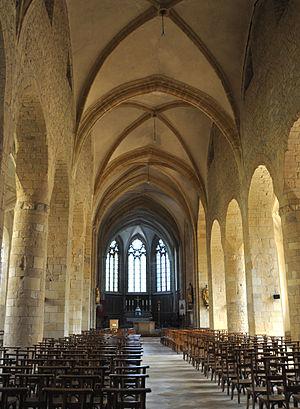
Faverney (Haute-Saône) - Abbaye This building is indexed in the Base Mérimée, a database of architectural heritage maintained by the French Ministry of Culture,
L'abbaye Notre-Dame de Faverney est un édifice protégé des monuments historiques situé à Faverney, en Haute-Saône. Elle a accueilli un monastère de moniales bénédictines entre 747 et 1132, puis un monastère de moines bénédictins de la Chaise-Dieu de 1137 à 1789. Les premières traces de l'abbaye remontent au VIIIᵉ siècle. D'obédience bénédictine, elle fut donnée aux moines de la Chaise-Dieu en 1132. L'abbaye subit plusieurs campagnes de reconstructions, notamment aux XVIIᵉ et XVIIIᵉ siècles. Certains bâtiments du XVIIᵉ siècle sont l'œuvre de l'architecte Dom Vincent Duchesne. Vendu comme bien national en 1789, et en partie démantelée, elle subit des campagnes de reconstructions aux XIXᵉ et XXᵉ siècles. De 1911 à 1967, elle fut le siège du séminaire de Philosophie.